Kabyle people

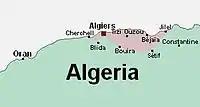
Regions of Kabyle settlements in Algeria

The geography of the Kabyle region played an important role in the people's history. The difficult mountainous landscape of the Tizi Ouzou and Bejaia provinces served as a refuge, to which most of the Kabyle people retreated when under pressure or occupation. They were able to preserve their cultural heritage in such isolation from other cultural influences.